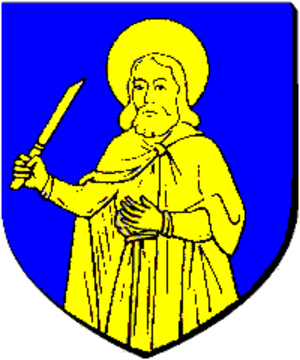
Blason de RINGENDORF
Ringendorf est une commune française située dans le département du Bas-Rhin, en région Grand Est.
L’armorial des communes du Bas-Rhin regroupe les armoiries des communes du Bas-Rhin. À la différence des blasons familiaux, les blasons des communes sont souvent des créations récentes, dont le concepteur et les explications de conception sont souvent connus. L'armorial a donc été adapté afin de pouvoir contenir ces informations.